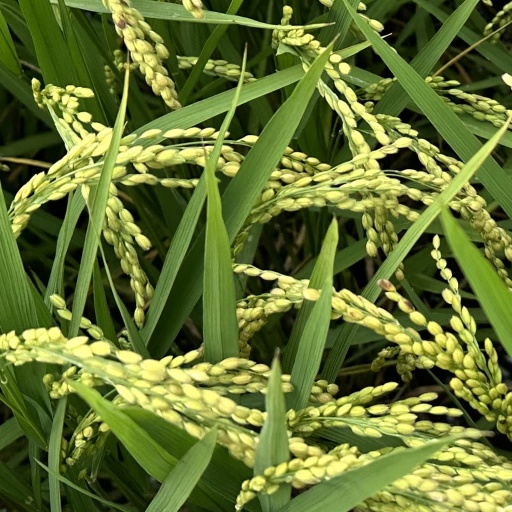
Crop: rice